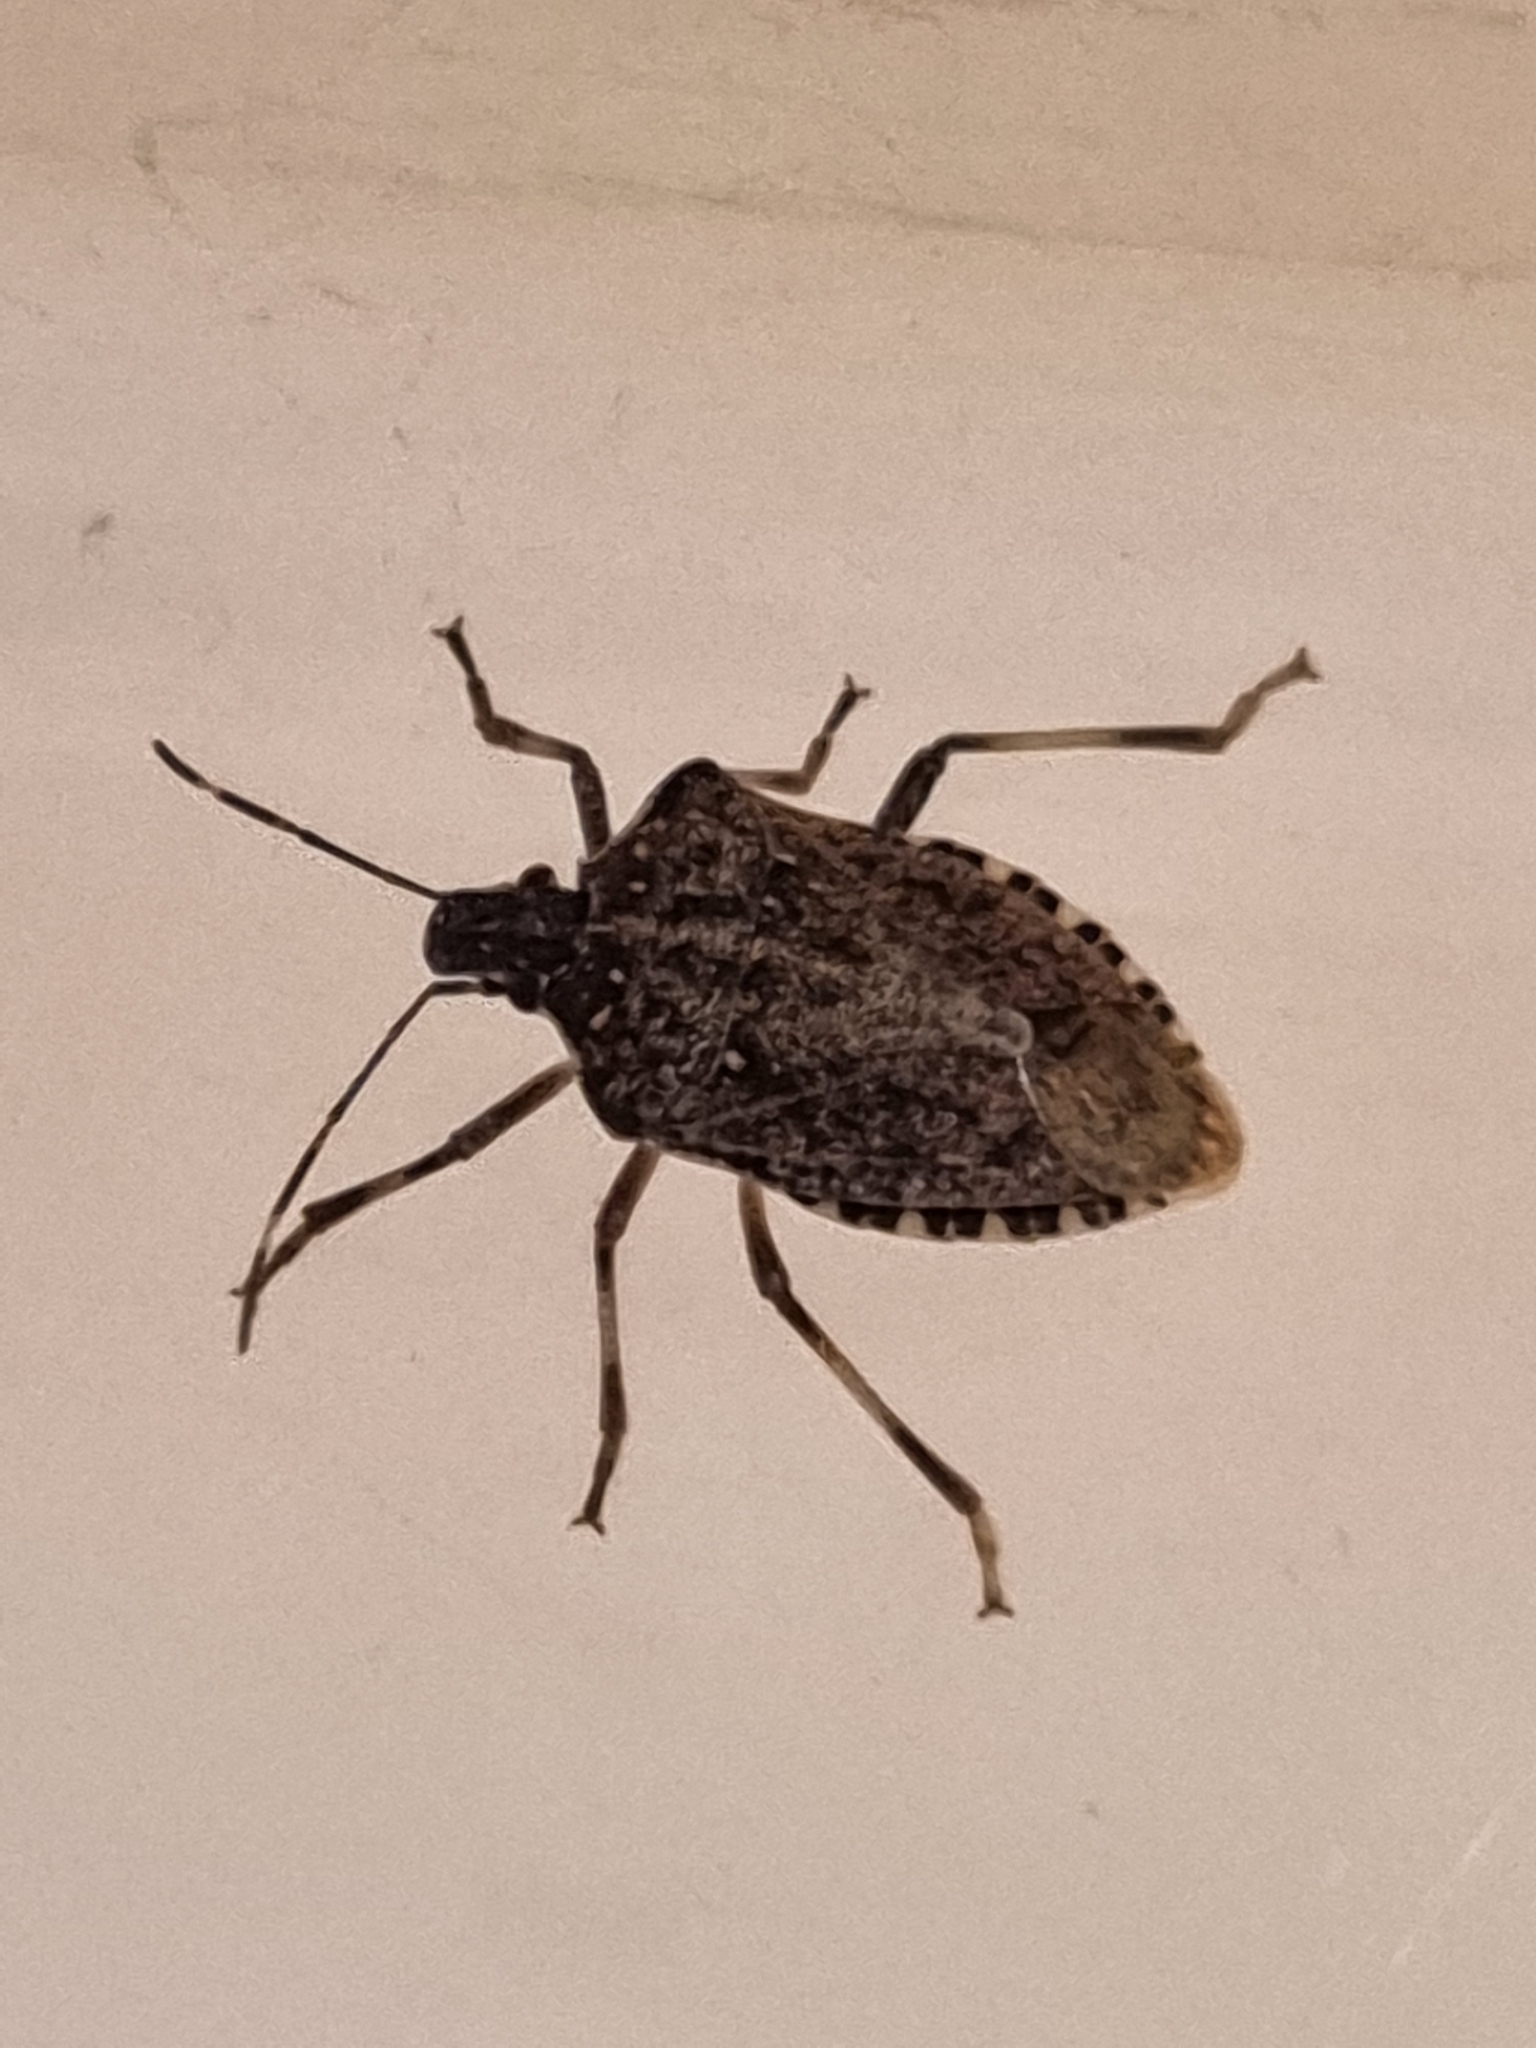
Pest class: stink_bug